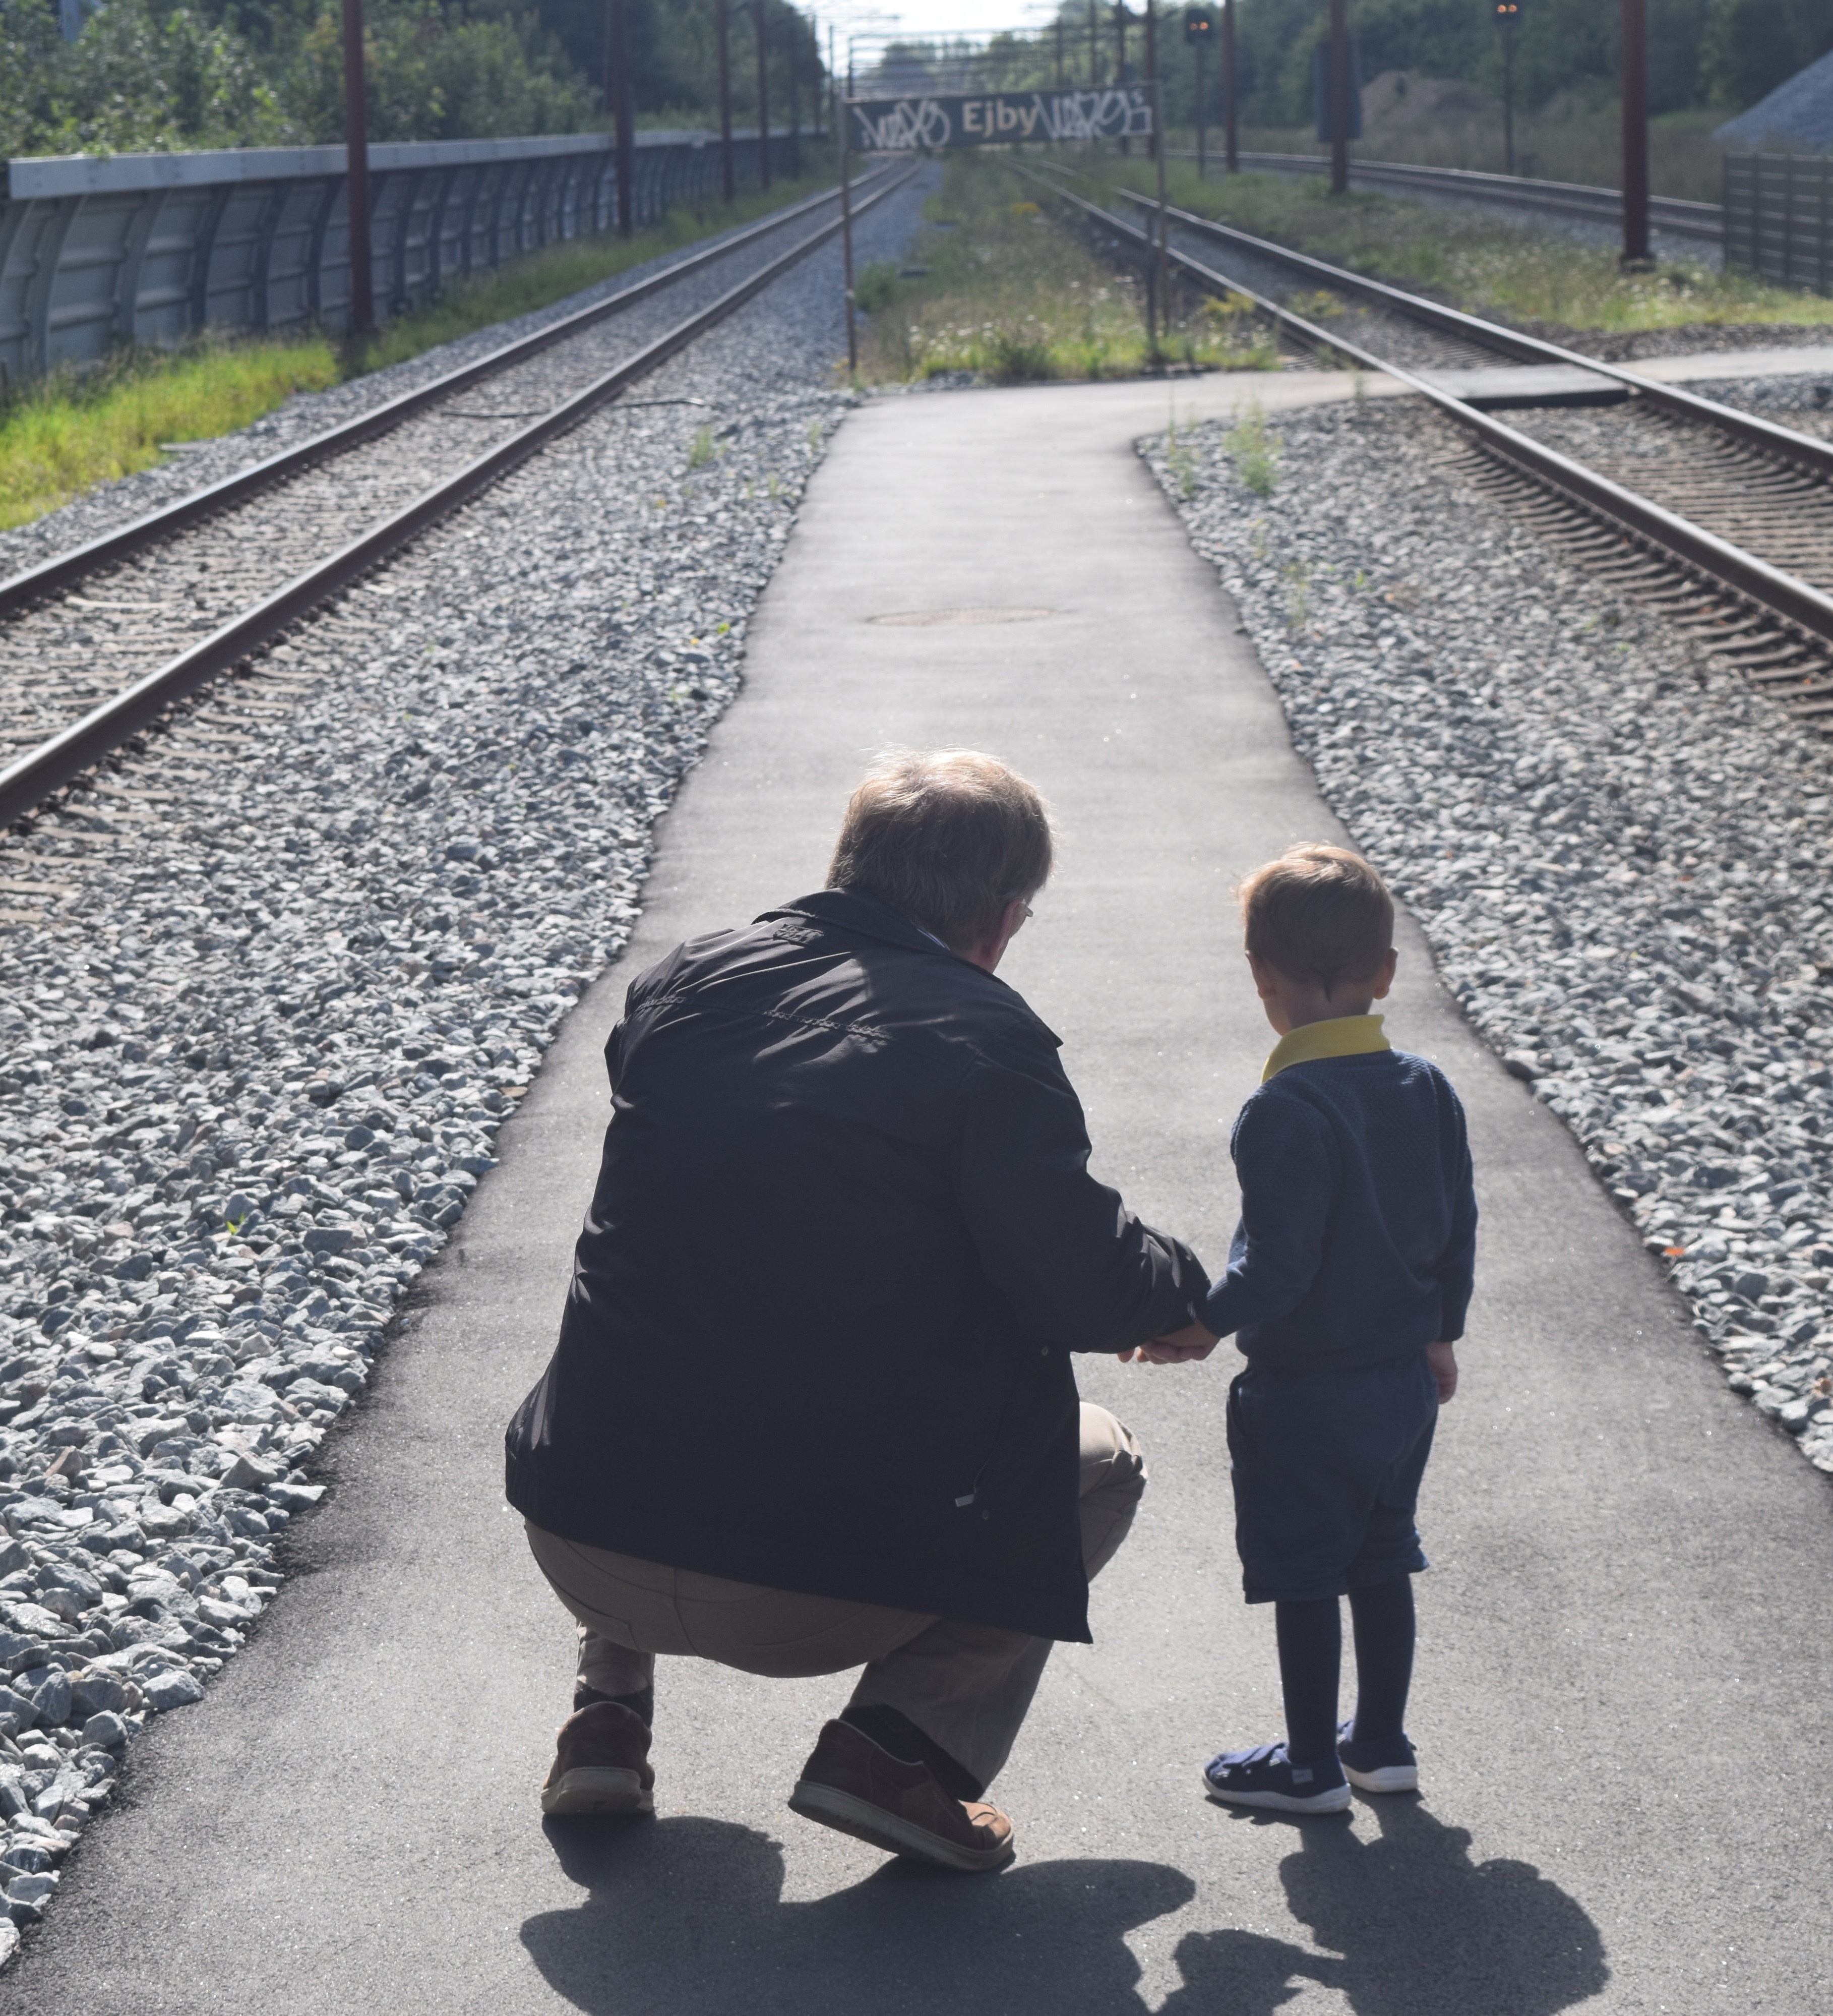
track, transport, lane